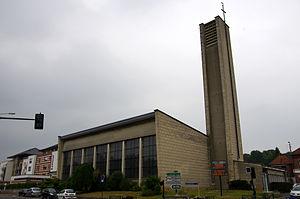
Sainte-Catherine est une commune française située dans le département du Pas-de-Calais, en région Hauts-de-France.